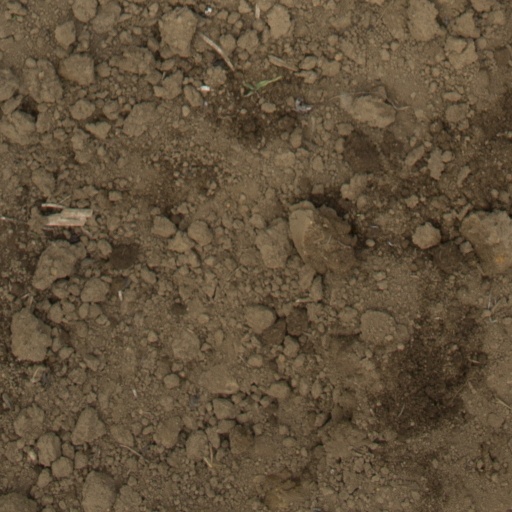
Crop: Jerusalem artichoke